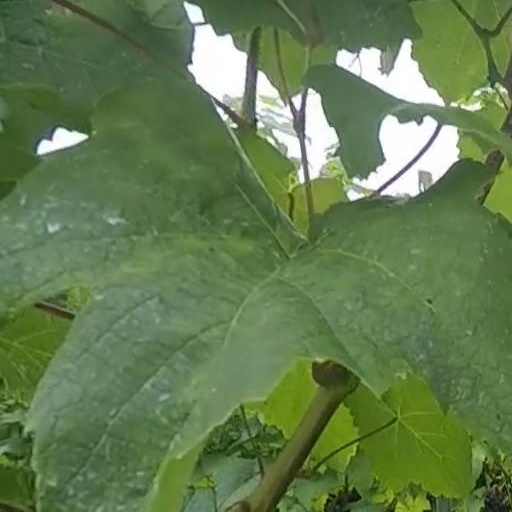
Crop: grape